Honda Insight

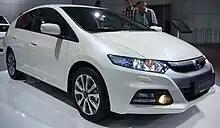
2012 Facelifted Honda Insight

In 2009, Honda introduced its second-generation Insight based on an all-new, 5-passenger, 5-door, dedicated hybrid platform, which was also later used for the Honda CR-Z. The concept version of the Insight liftback hybrid electric vehicle had made its public debut at the 2008 Paris Motor Show. and its North American debut at the Los Angeles Auto Show. In the US, the new Insight is classified as a compact car based on its interior volume.